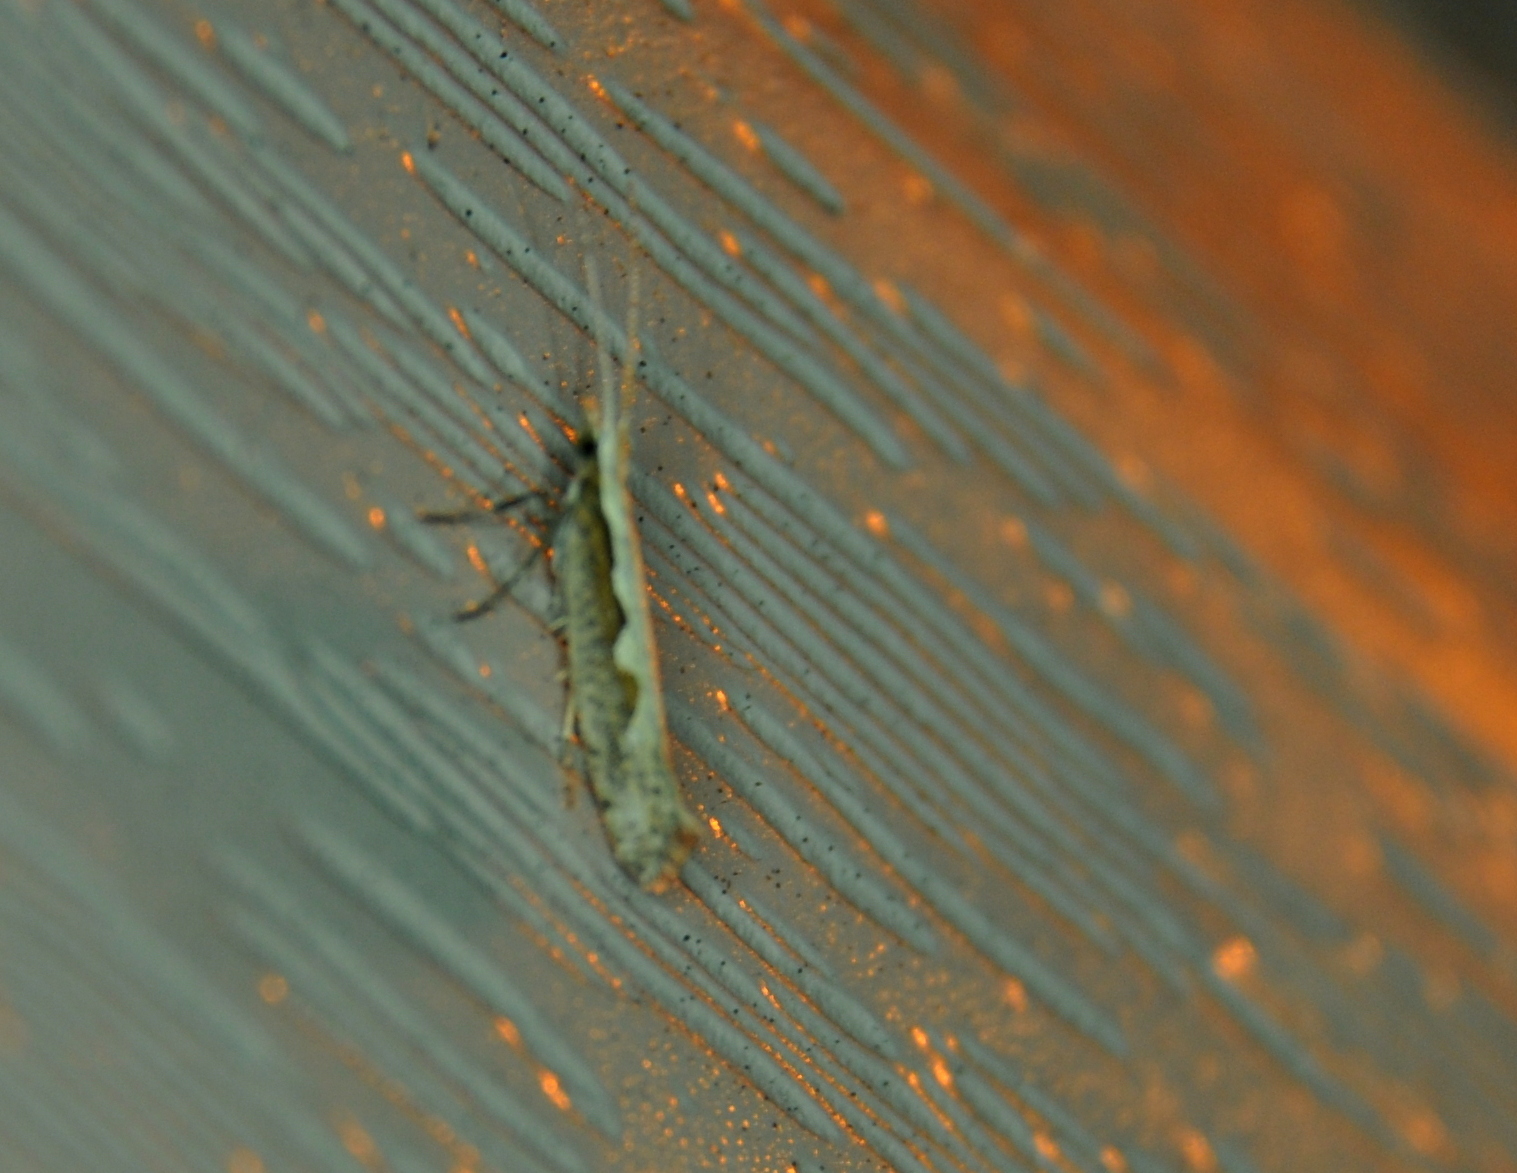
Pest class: diamondback_moth